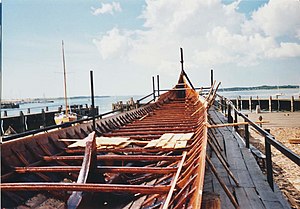
Skuldelev 2
Skuldelev 2 er det andet skib, der blev fundet ved Skuldelevspærringen i Roskilde Fjord. Det var til 1996 det længste vikingeskib, som var fundet, selv om man i den tidlige fase kun turde gætte på længden. Faktisk er det så langt, at man troede, at agterenden var et skib for sig selv, og det fik arbejdsnavnet Skuldelev 4, hvorfor Skuldelev 2 også bliver kaldt Skuldelev 2-4. Ved udgravningen af Vikingeskibsmuseets museumshavn i 1996 fandt man ni skibe fra vikingetid og tidlig middelalder, heriblandt Roskilde 6, som viste sig at være mere end 36 m og mindst seks meter længere end Skuldelev 2.